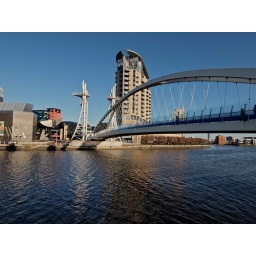
Saturday was near freezing with a very nice winter blue sky